XHEZAR-FM

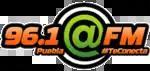
Logo used as @FM (Arroba FM) until April 2025

XEZAR-AM 920 received its concession on January 6, 1989. It began broadcasting later that year as part of Corporación Puebla de Radiodifusión, a subsidiary company of Grupo ACIR; the concession was held by Alberto Guilbot Serros until ACIR purchased it outright in 1998. The original format was ranchera as . At the beginning of the 2000s, it changed its format to Spanish adult contemporary as ; in 2004, it returned to ranchera as "Bonita". Three years later, it became , a repeater of the Mexico City stations 88.9 Noticias and La 1260.